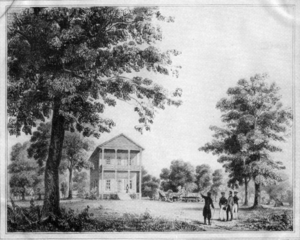
Les premiers éléments de l'histoire de la Floride remontent à plus de 12 000 ans, lorsque les premiers Amérindiens peuplèrent la région. Elle fut découverte par l’Espagnol Juan Ponce de León en 1513 et baptisée. Enjeu des puissances coloniales, elle passa successivement sous la souveraineté de l'Espagne et de la Grande-Bretagne. Elle devint un territoire puis un État américain.